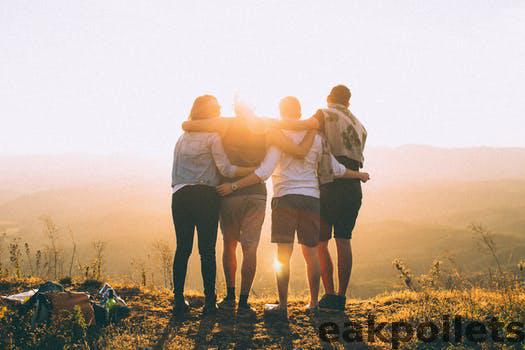
Label: Watermark